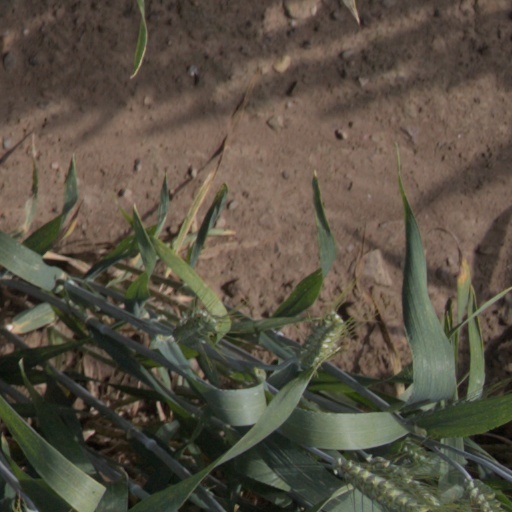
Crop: wheat